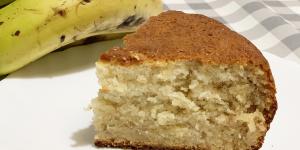
bizcocho de yogur y platano